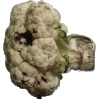
Label: Cauliflower 1